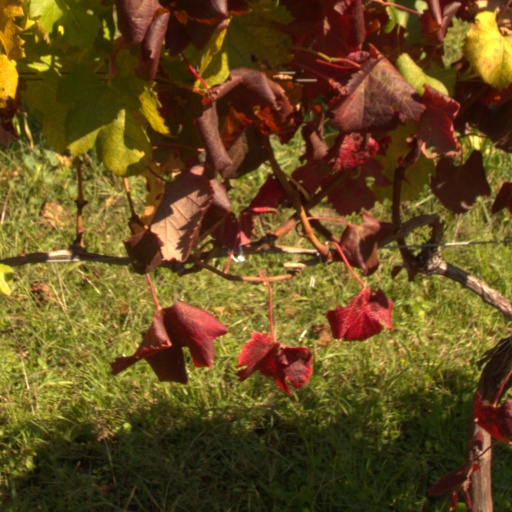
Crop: grape